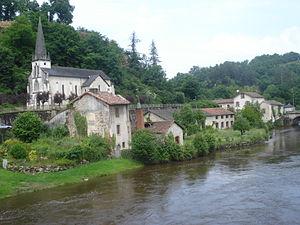
Saint-Léonard-de-Noblat est une commune française située dans le département de la Haute-Vienne en région Nouvelle-Aquitaine.